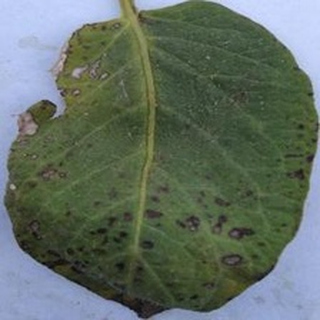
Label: potato_early_blight